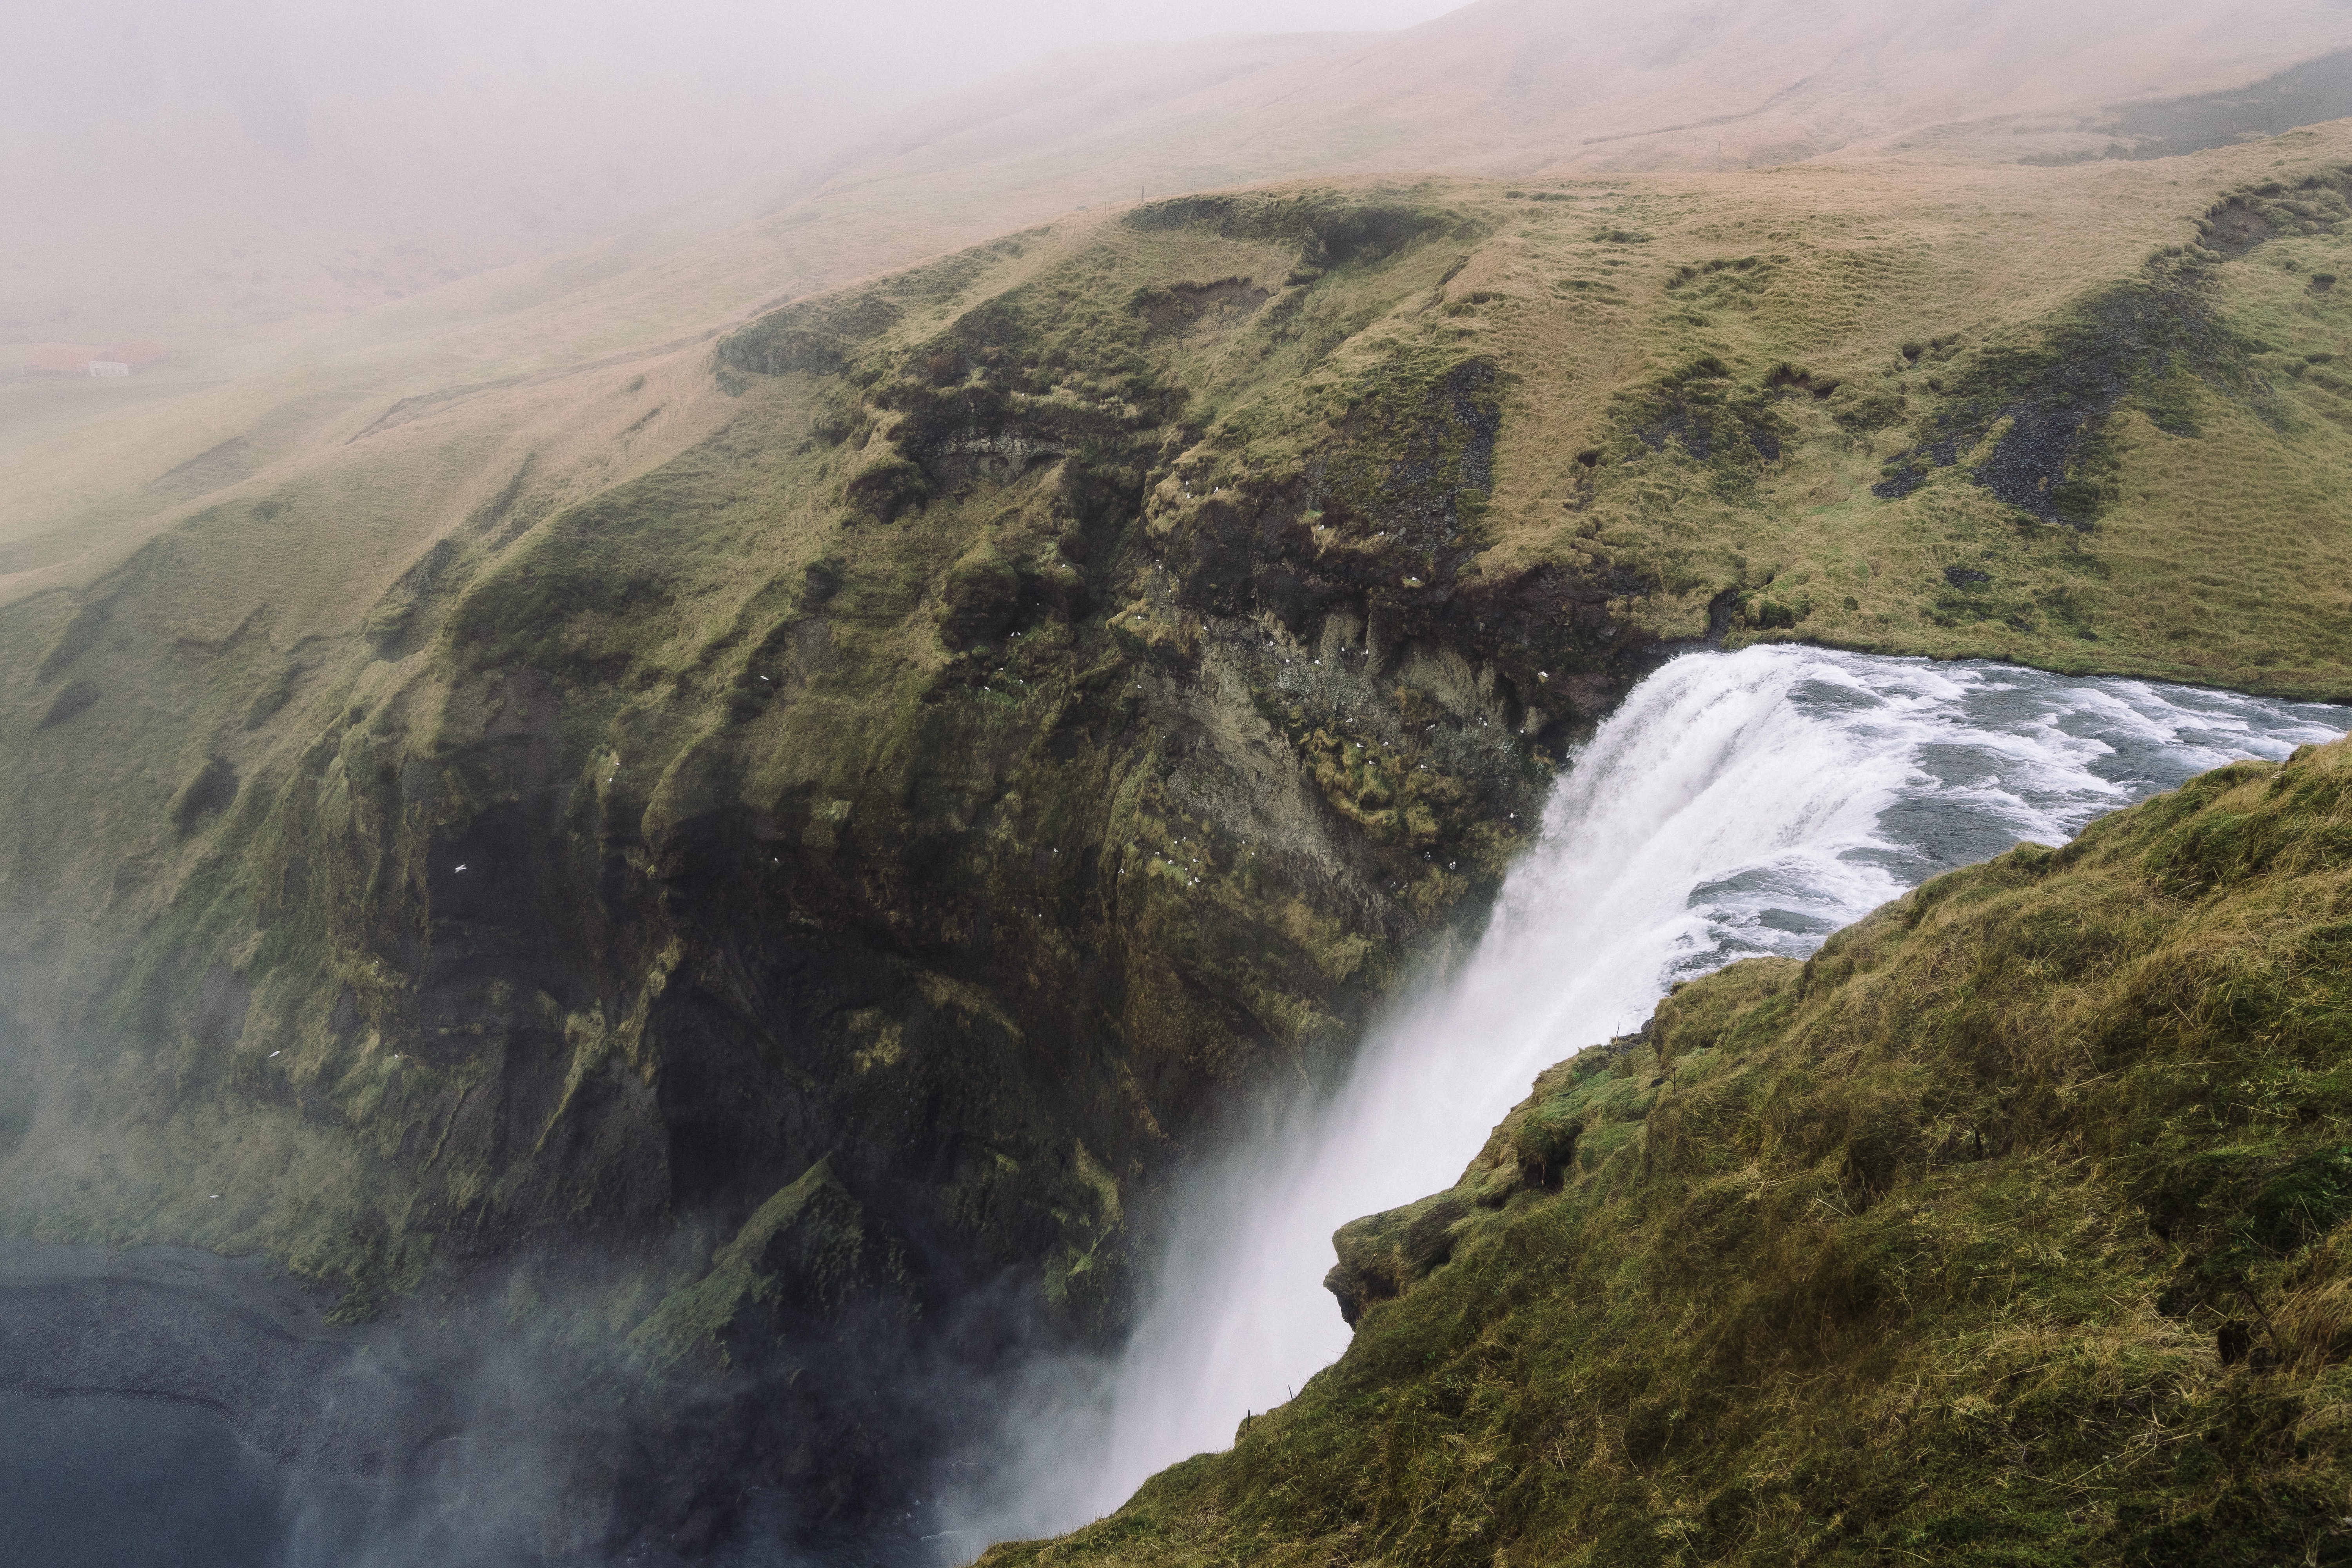
landscape, sea, coast, water, waterfall, mountain, adventure, motion, cliff, flowing, fjord, reservoir, terrain, body of water, loch, water feature, aerial photography, atmospheric phenomenon, geological phenomenon